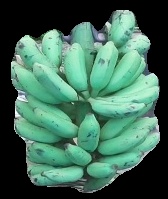
Variety: elakki-bale
Grade: grade3